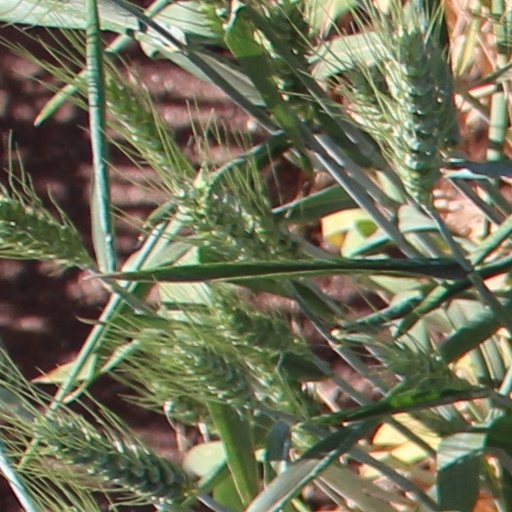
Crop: wheat